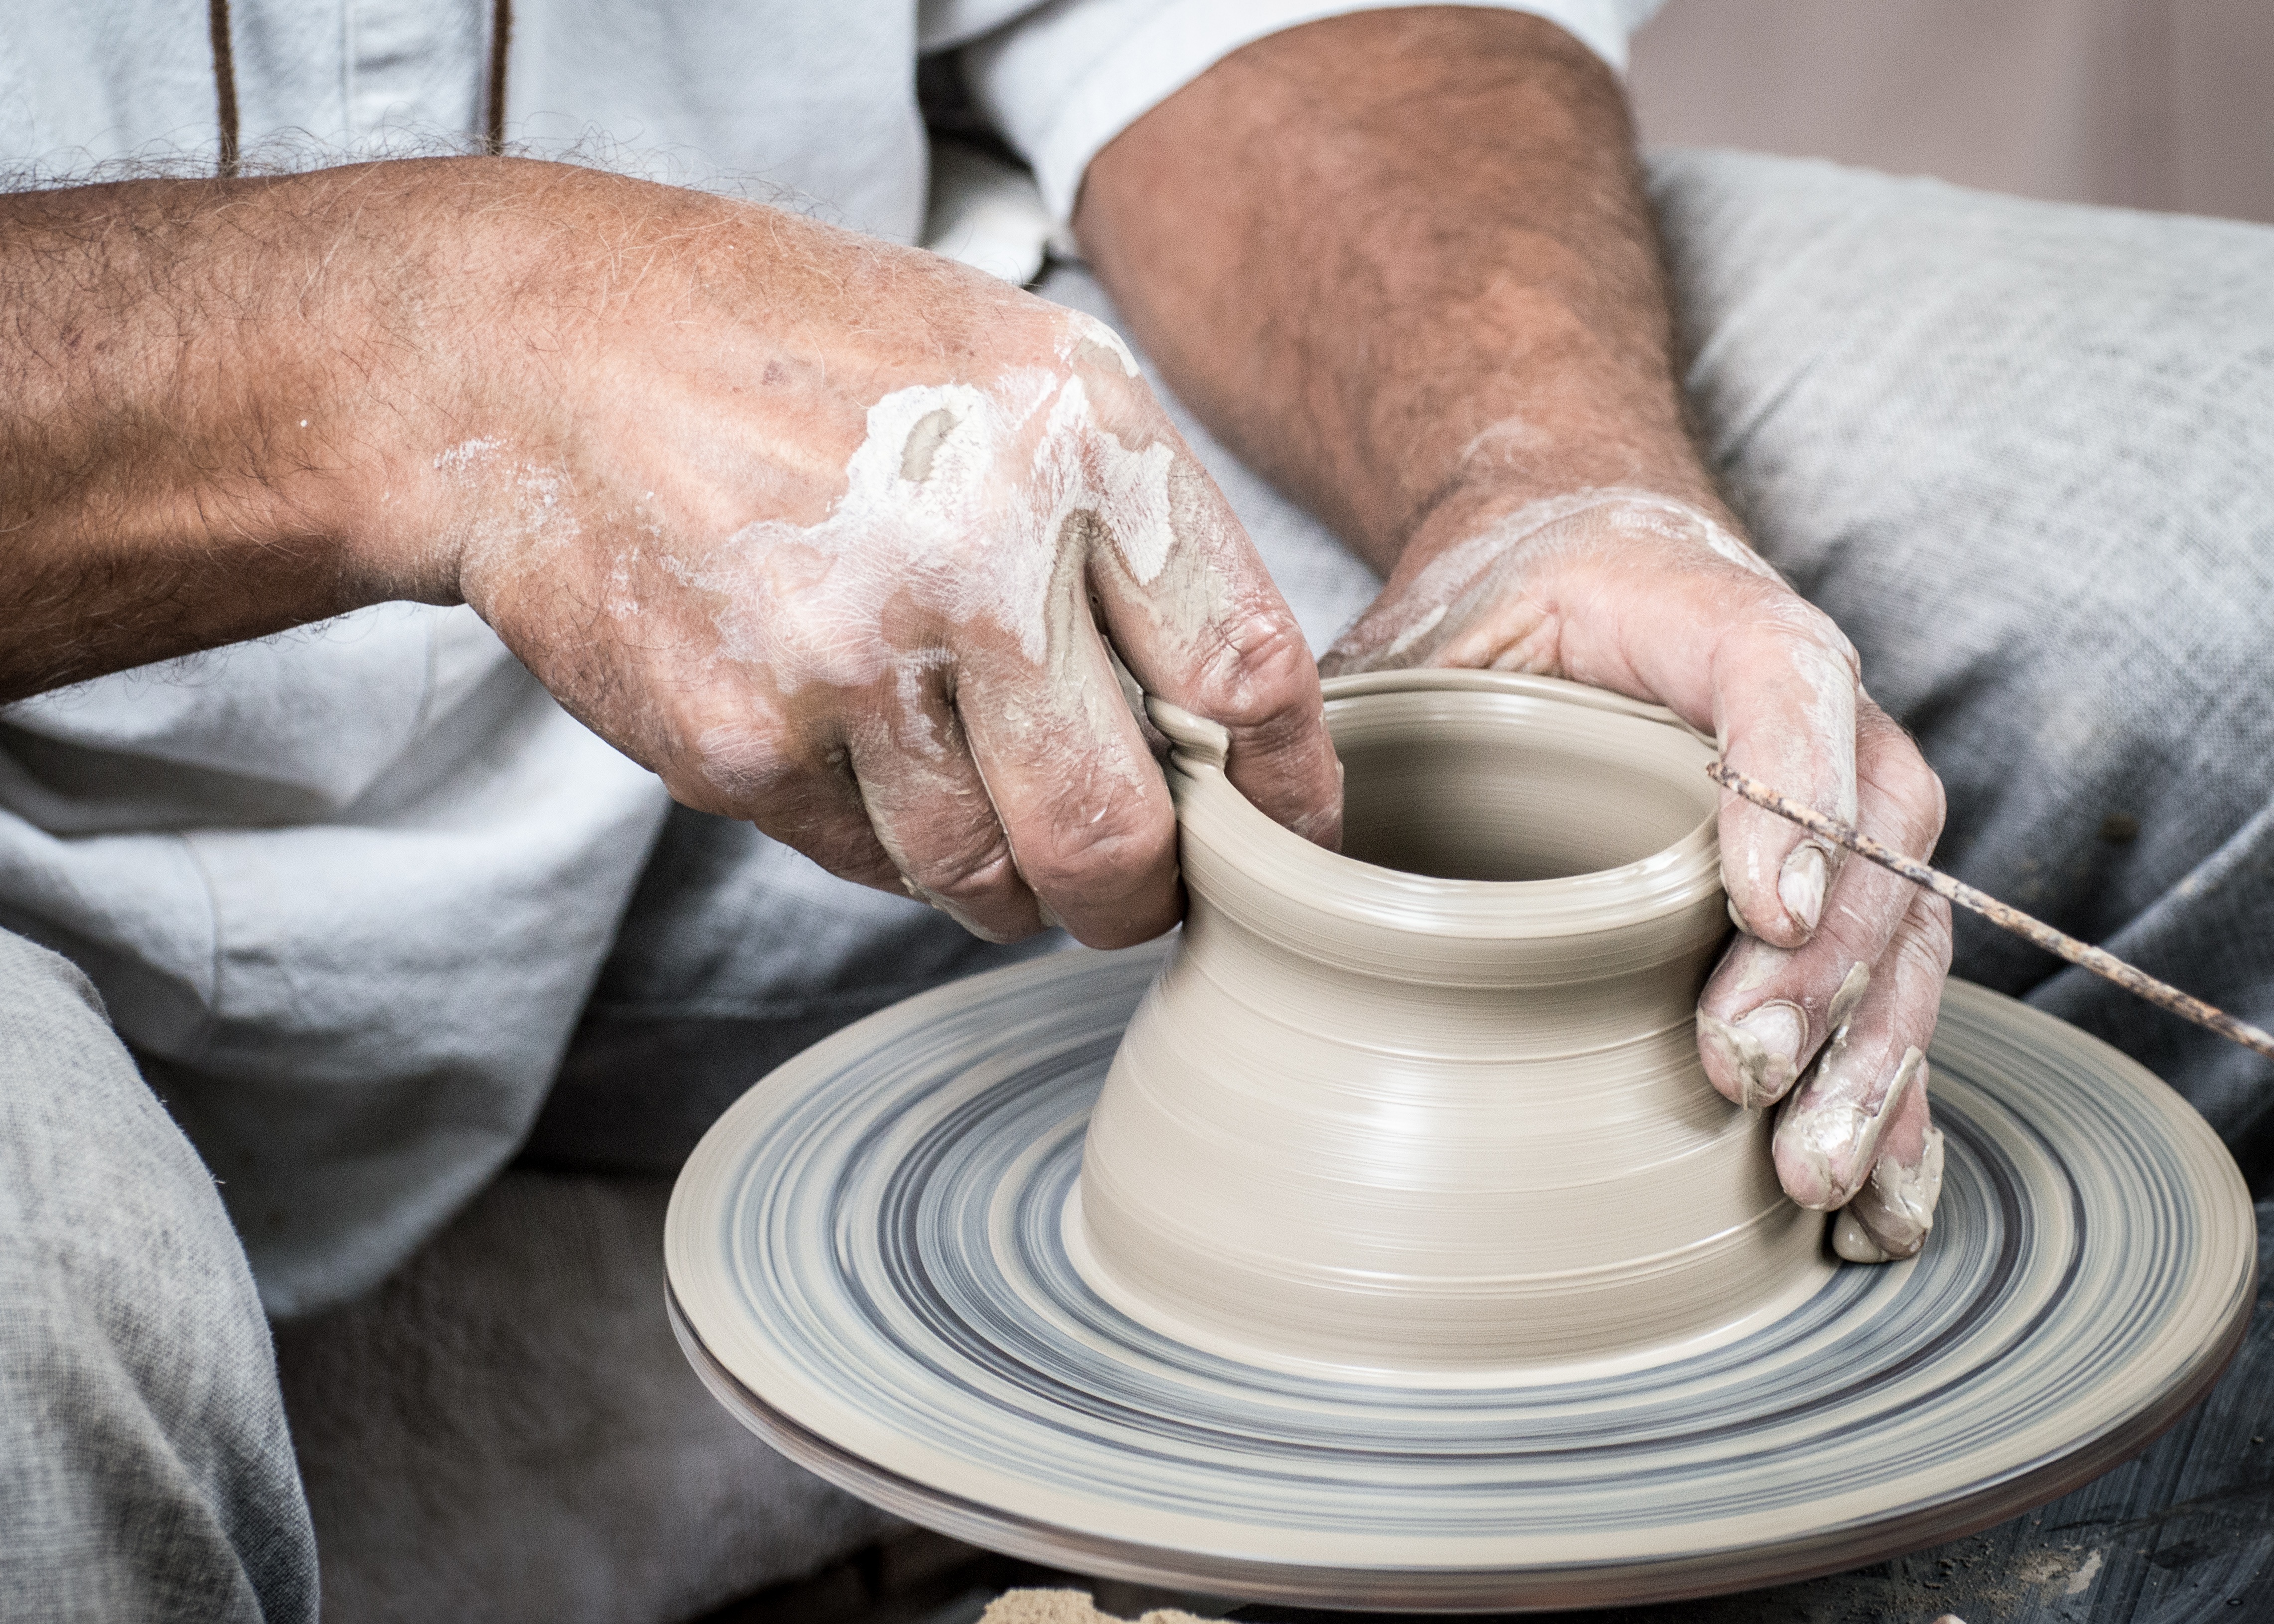
hand, wheel, cup, vase, ceramic, artist, craft, pottery, circle, art, hands, handmade, clay, potter, ceramics, potter's wheel